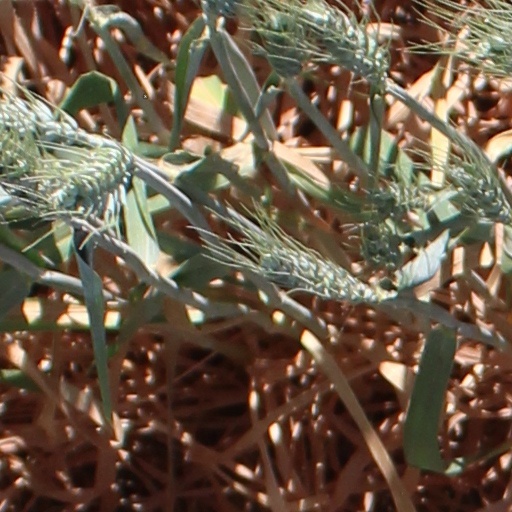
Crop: wheat